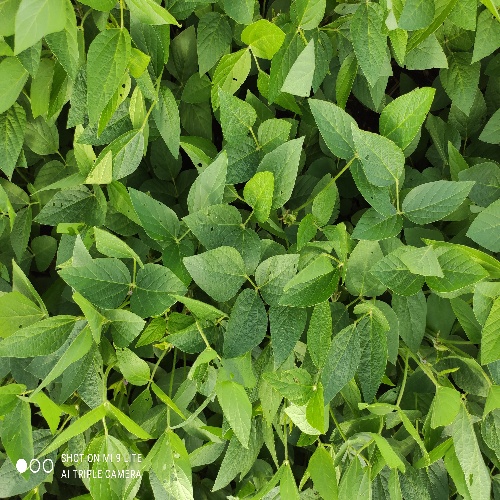
Label: Caterpillar